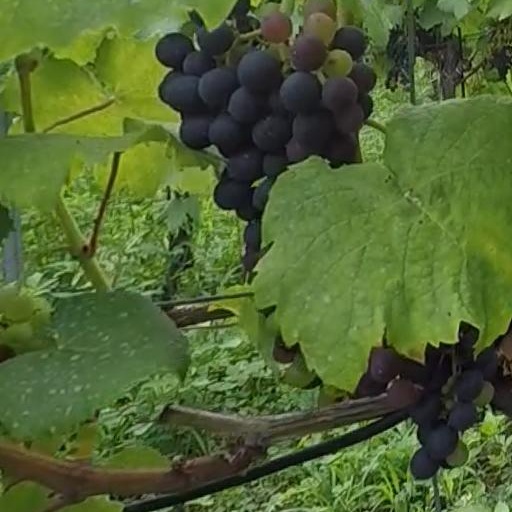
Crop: grape